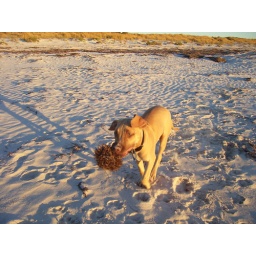
running along the two rocks dog beach with a 'sea ball' in her mouth. GO SNAPPY!